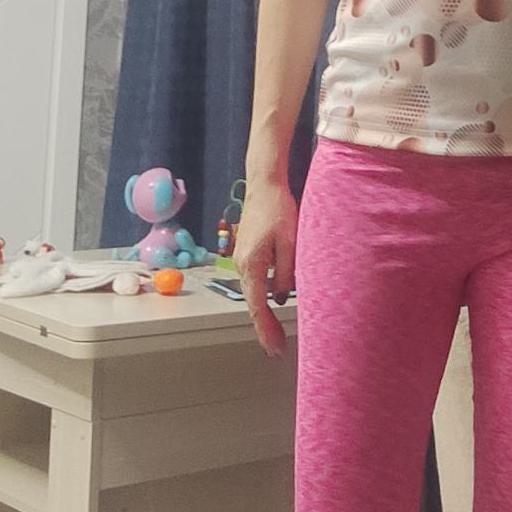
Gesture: no_gesture